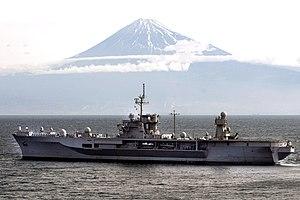
L’USS Blue Ridge (LCC-19) est un navire amphibie de commandement de classe Blue Ridge de la marine américaine et qui sert de navire amiral depuis février 2005 pour la septième flotte basée dans l'océan Pacifique au port japonais de Yokosuka. Il a également été le navire amiral des opérations navales du United States Central Command menées lors de la guerre du Golfe.